T'Challa (Marvel Cinematic Universe)

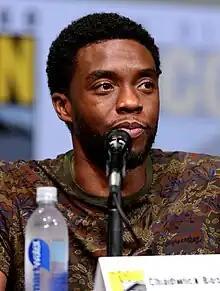
Chadwick Boseman promoting "Black Panther" at the 2017 San Diego Comic-Con

Chadwick Boseman portrayed T'Challa within the Marvel Cinematic Universe, first appearing in "" (2016). In the film, he is shown displaying enhanced speed, agility, strength, and durability, which he gains from ingesting the heart-shaped herb, as in the comics. His suit has retractable claws and is made of a vibranium weave, which can deflect heavy machine gun fire and withstand explosive attacks. A newer version of his suit can also absorb kinetic energy (represented as purple highlights) and release it as a light purple shockwave after enough energy has been amassed. It can also fold into a silver necklace. Boseman had a five-picture deal with Marvel.